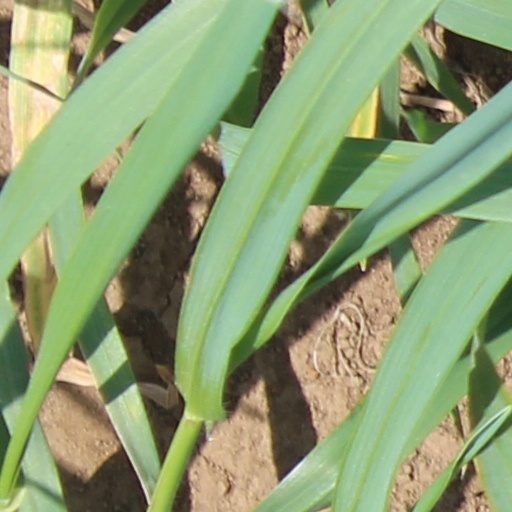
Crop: wheat